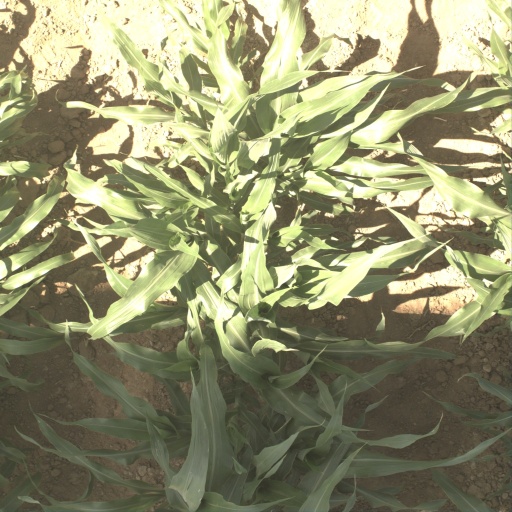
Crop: sorghum